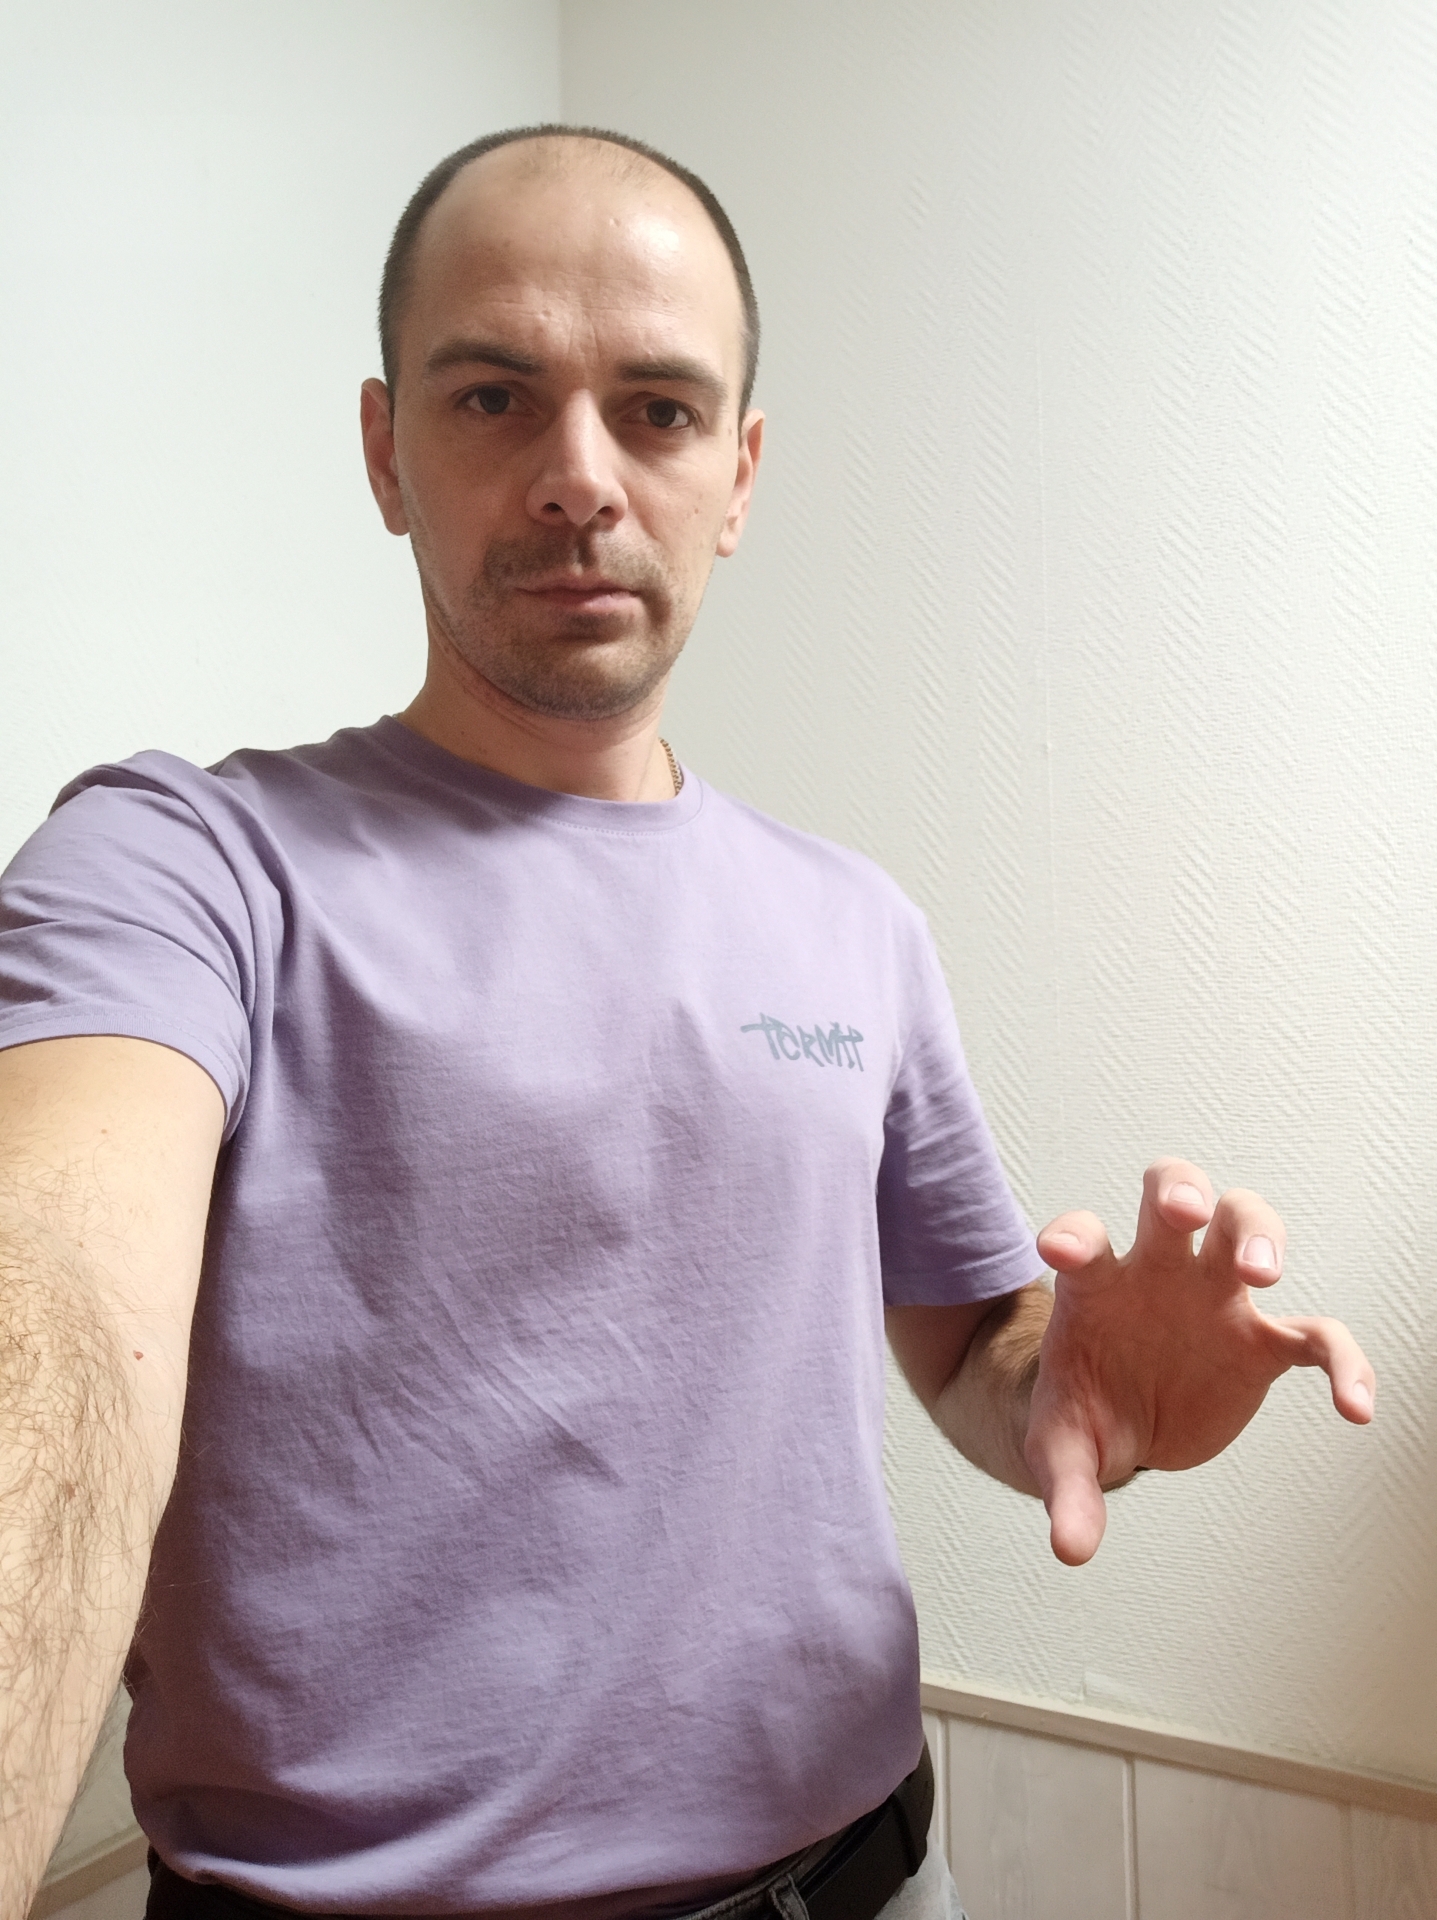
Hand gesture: grabbing